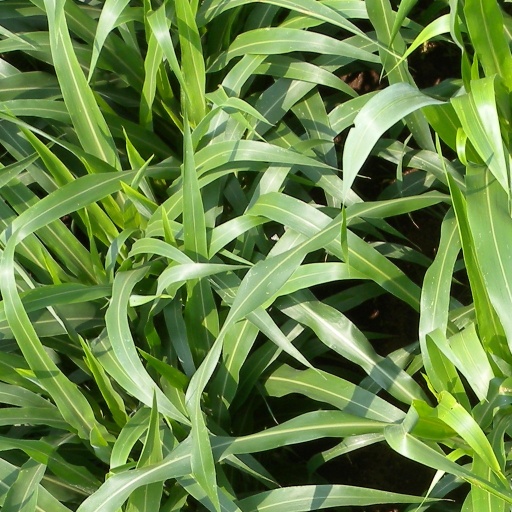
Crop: sorghum